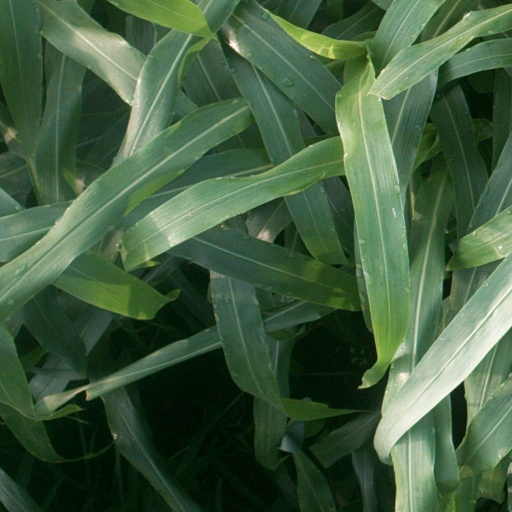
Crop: sorghum